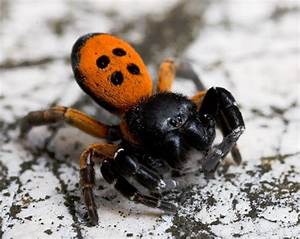
Label: ragno